Operation Death to the Invader

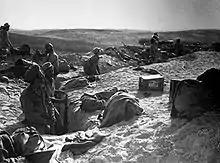
Israeli troops occupying abandoned Egyptian trenches at Huleiqat, October 1948

The Israelis captured almost all the areas fought for in Operation Death to the Invader in Operation Yoav. The internal Negev road from Julis to Bror Hayil through Kawkaba and Huleiqat was taken on October 17–20, 1948 by Givati's 52nd and 54th battalions. Upon taking Huleiqat, the Israelis discovered a mass grave where the Egyptians buried Israeli casualties of the failed July 17–18 Negev Brigade attack.